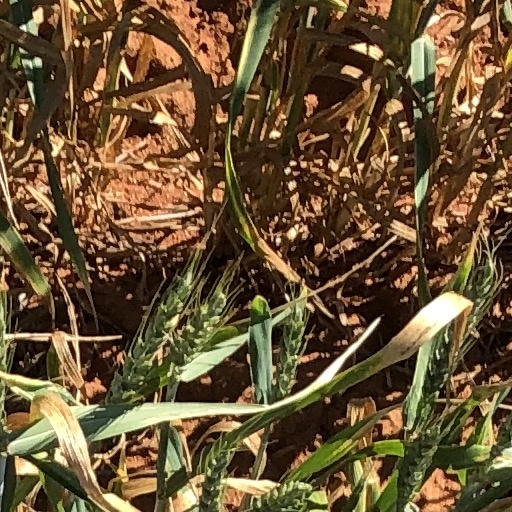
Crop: wheat